Victoria Principal

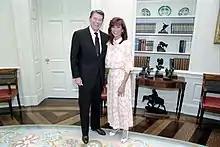
Principal with President Ronald Reagan in 1986

Principal told "The Huffington Post" in 2012, "My deepest concern is for the planet and every living thing on it. Without a healthy planet, education won't matter, hunger won't matter, and science won't matter because we will not survive. Unless we rectify the damage we have done to our land and our oceans, then I truly believe, the planet will reclaim itself.